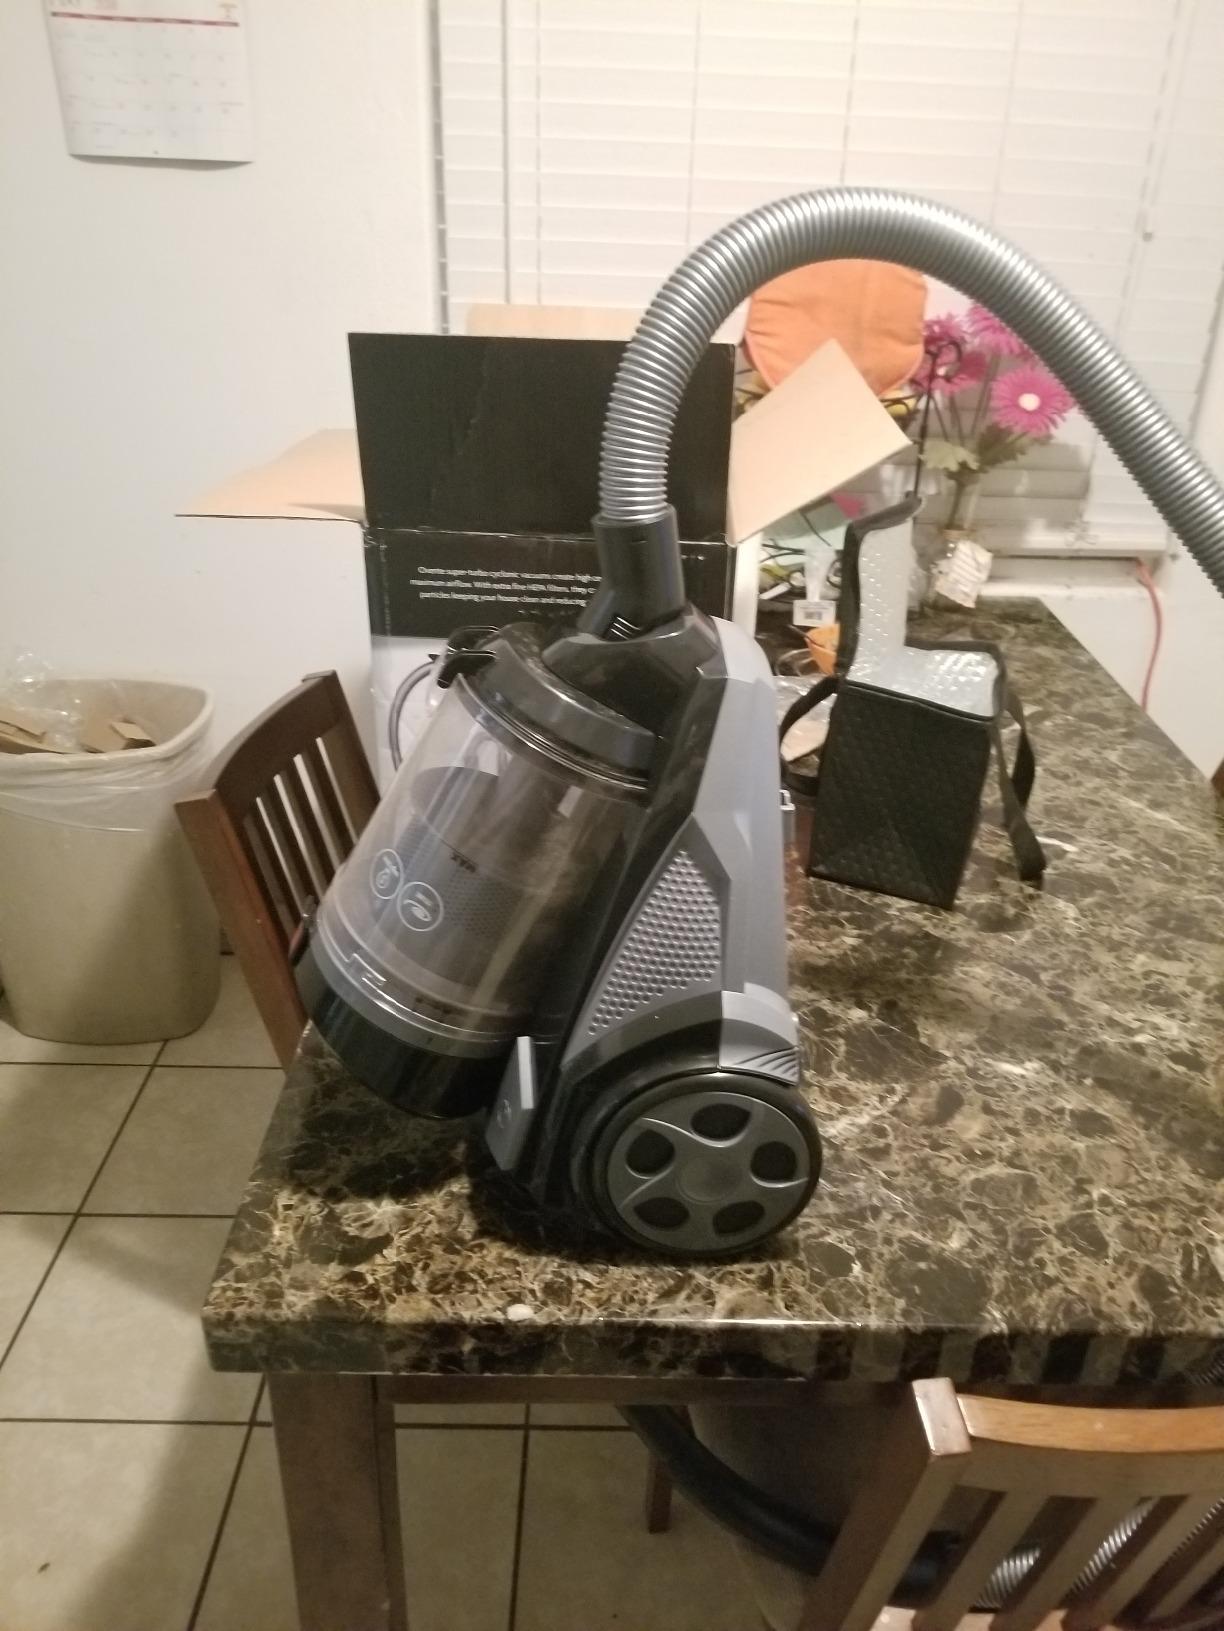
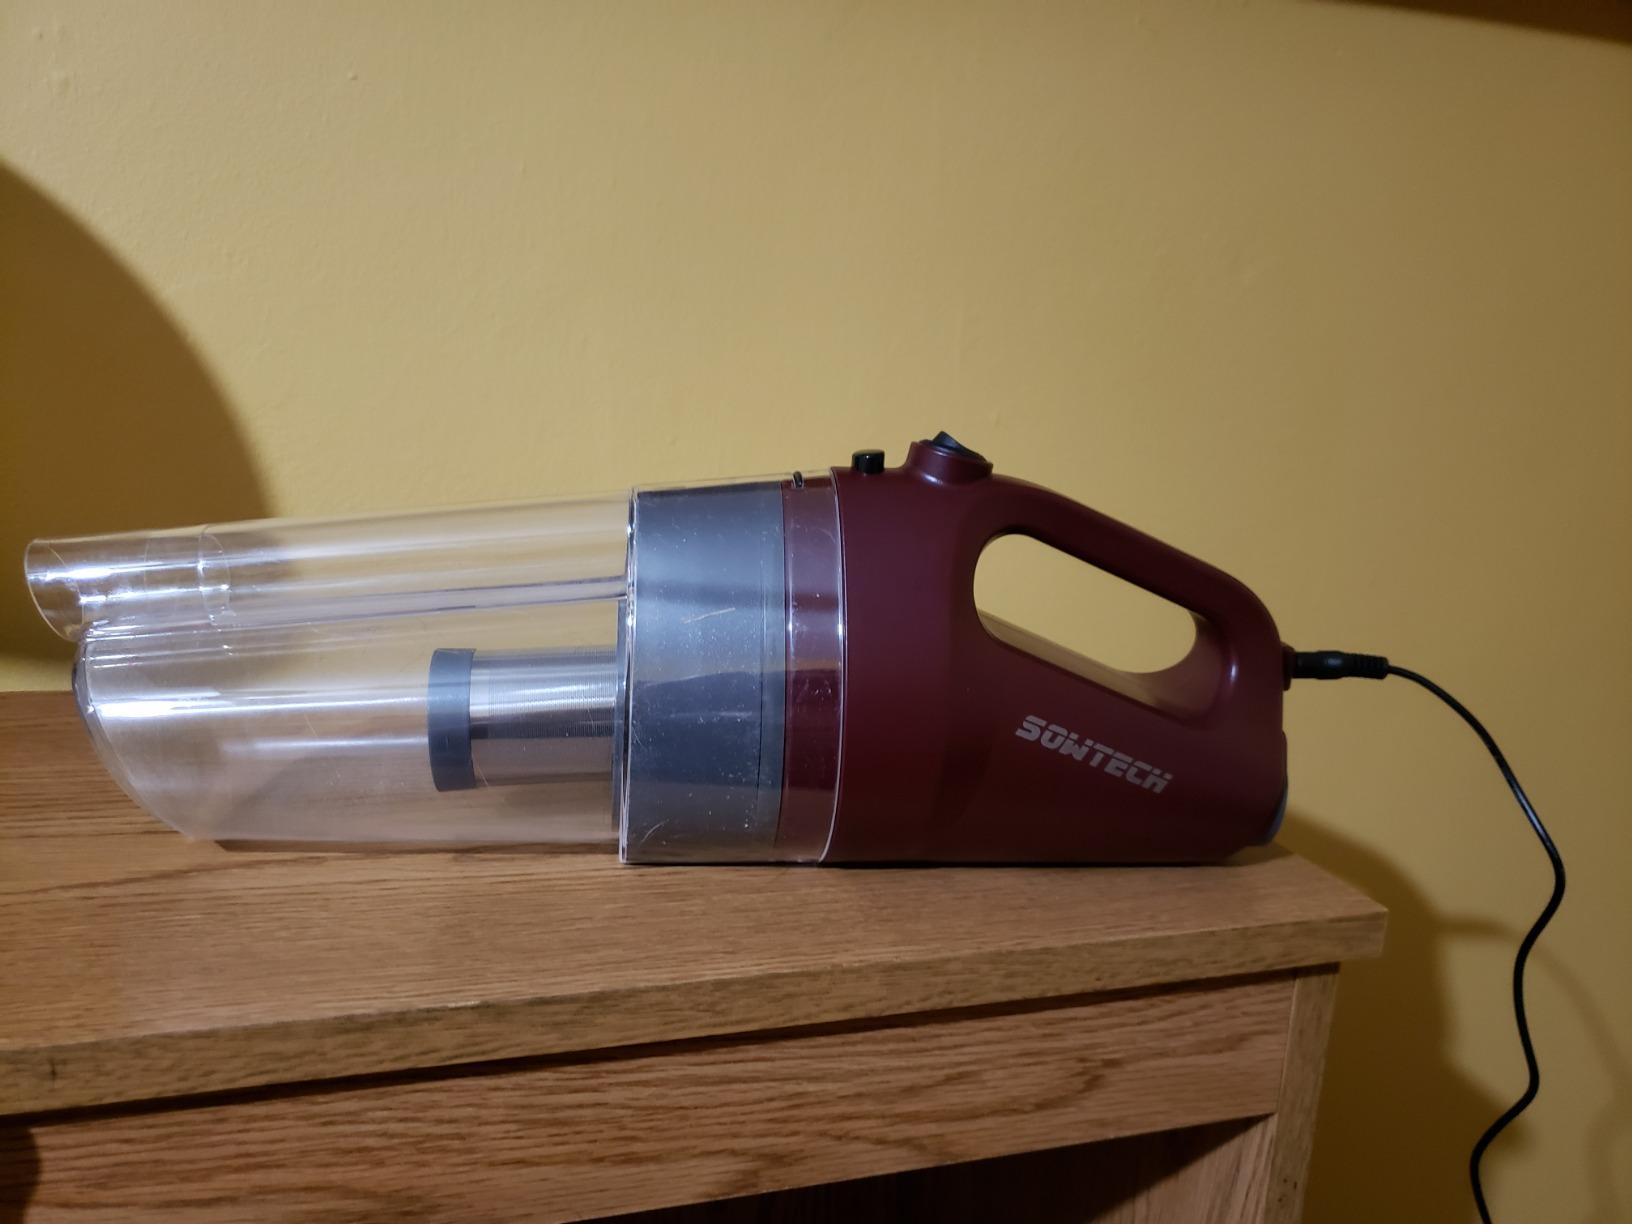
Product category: items_vacuum
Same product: no